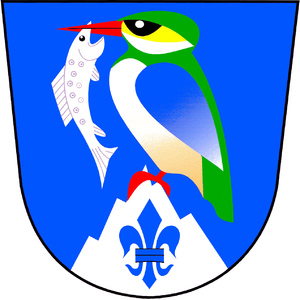
Horní Řasnice est une commune du district et de la région de Liberec, en Tchéquie. Sa population s'élevait à 222 habitants en 2018.